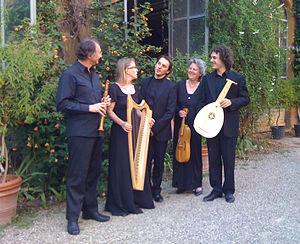
Modo Antiquo est un ensemble de musique ancienne italien, qui se consacre à l'interprétation de la musique médiévale et de la musique baroque.